Eugene Bennett (artist)

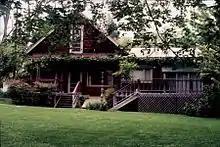
Bennett's Jacksonville home

In the mid-90s Bennett developed benign essential blepharospasm, which hindered his ability to keep his eyelids open and to tolerate light. Nevertheless, he continued to work, but at a somewhat reduced pace, concentrating increasingly on small collages and assemblages of wood, tacks, nails, foil, and found objects.